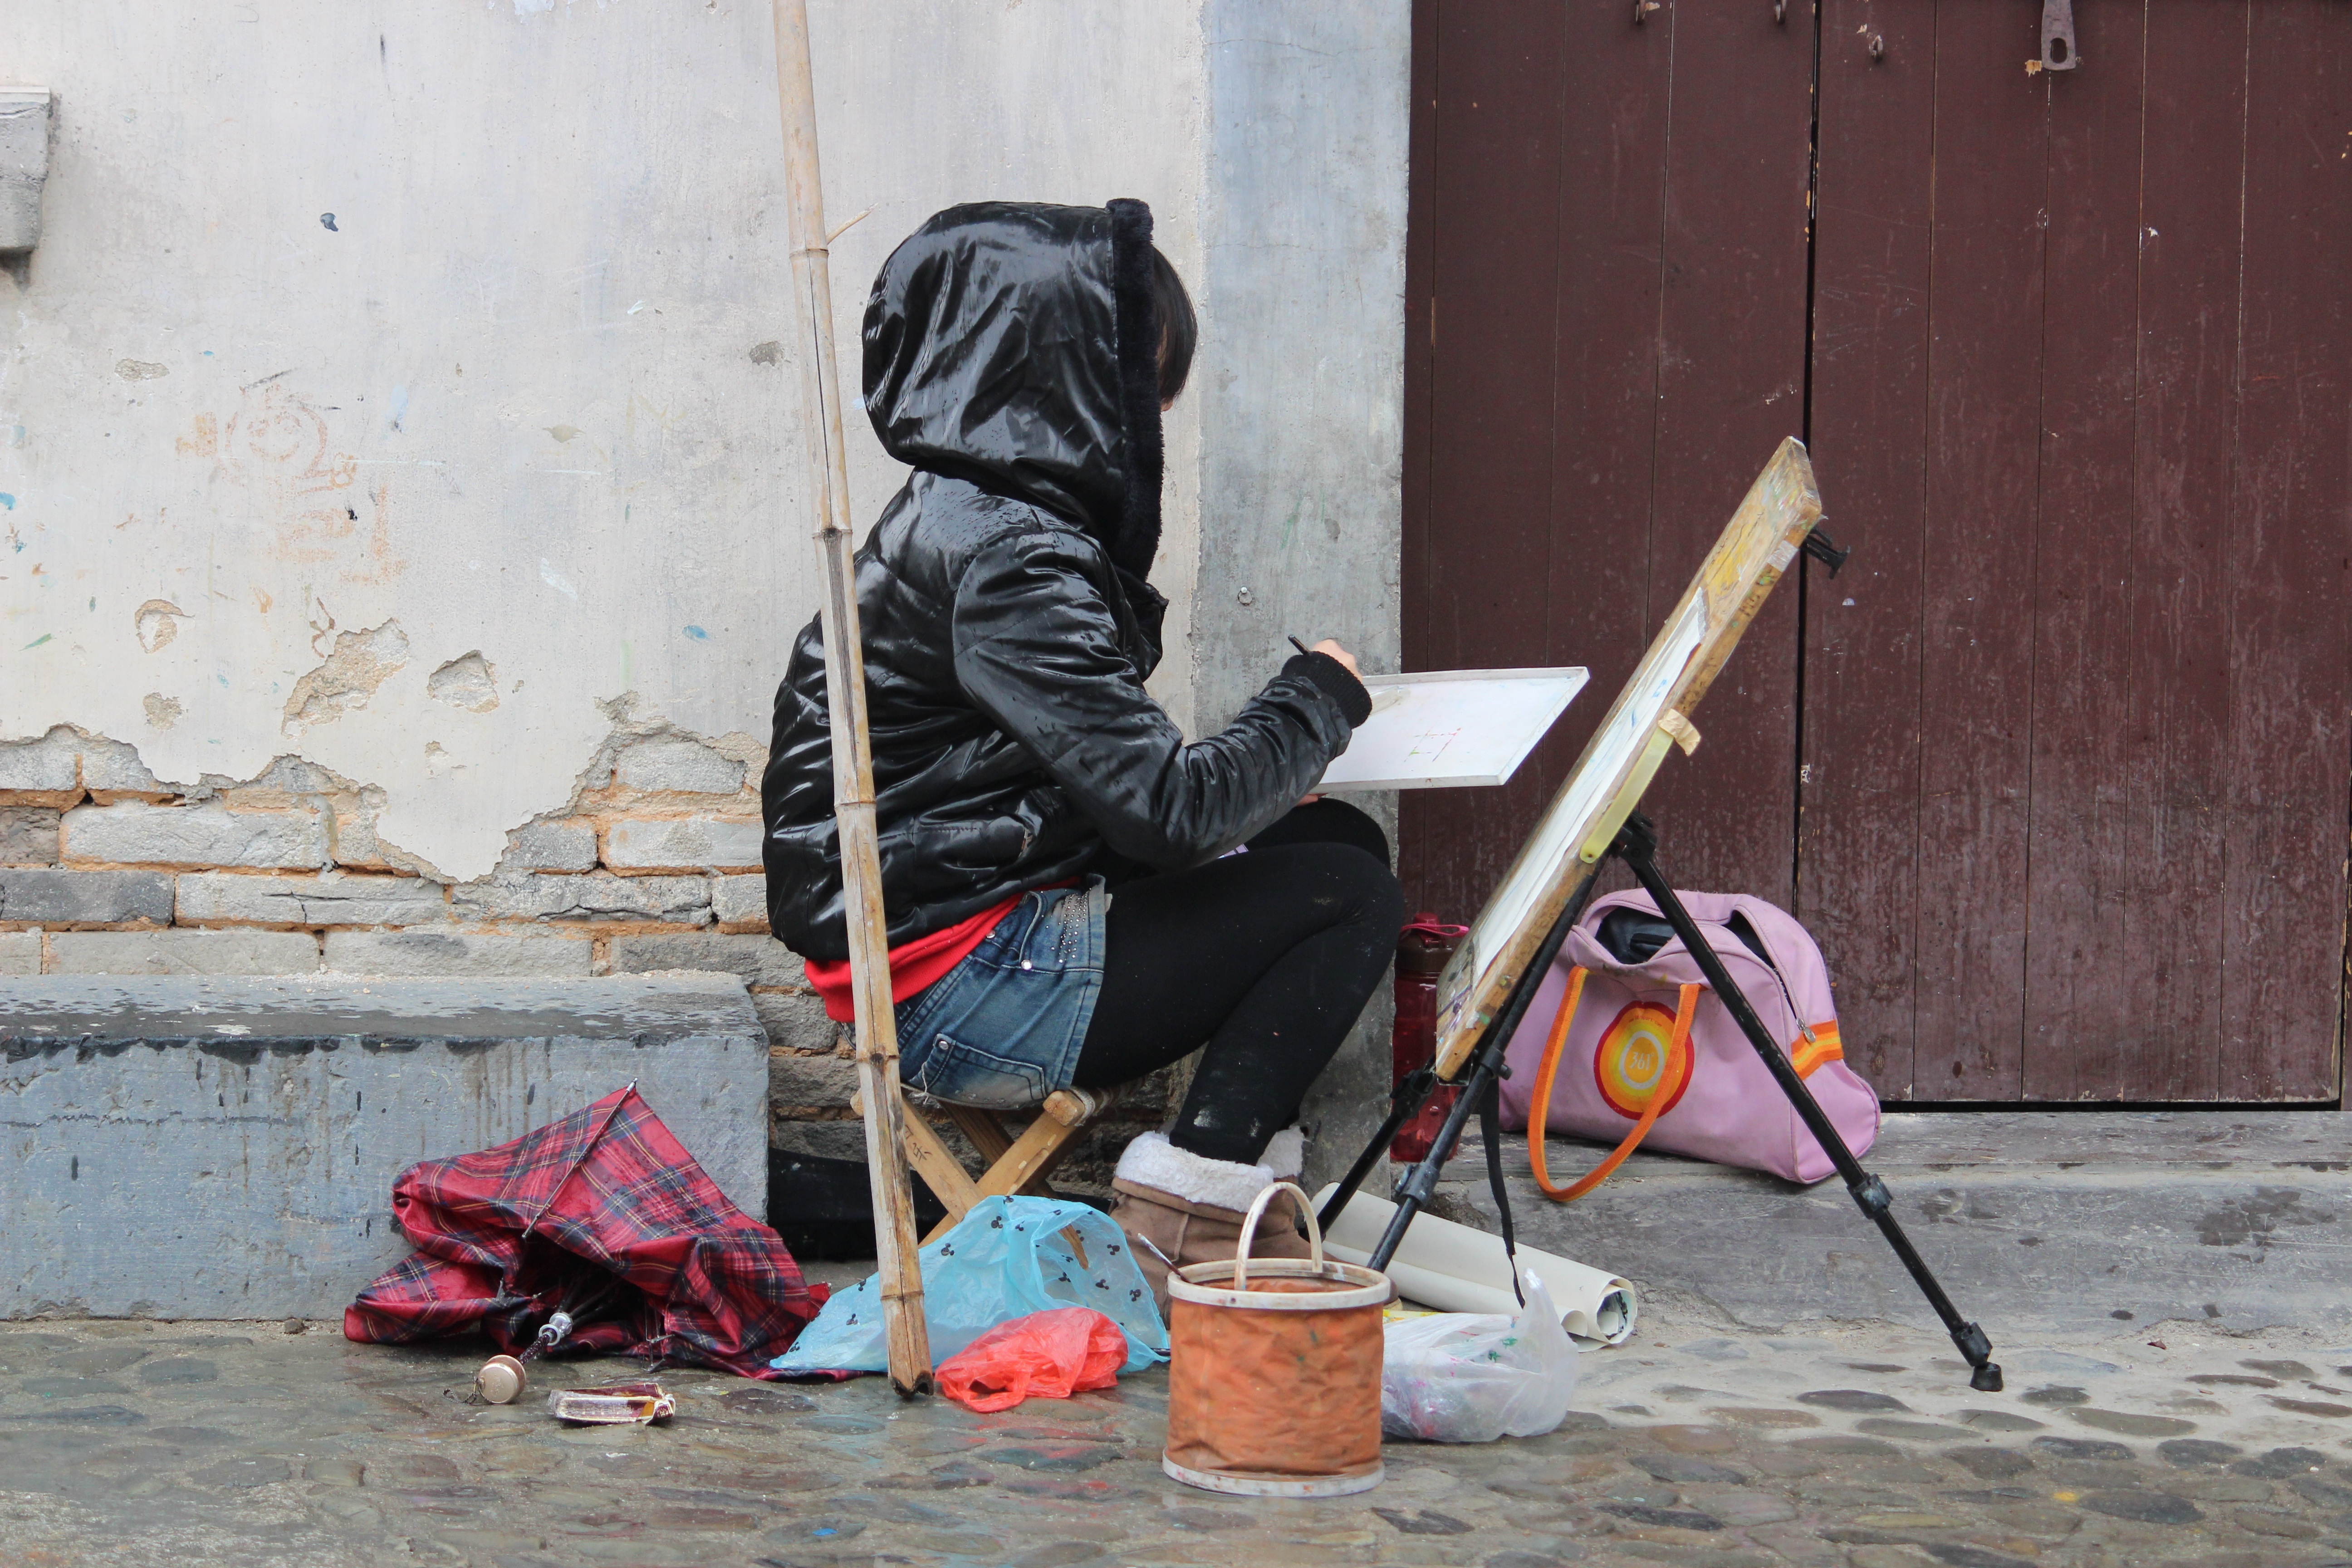
girl, street, wall, portrait, color, paint, street art, art, china